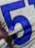
Number: 5